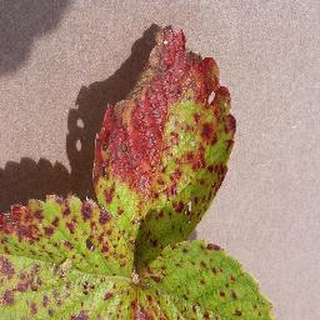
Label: strawberry_leaf_scorch